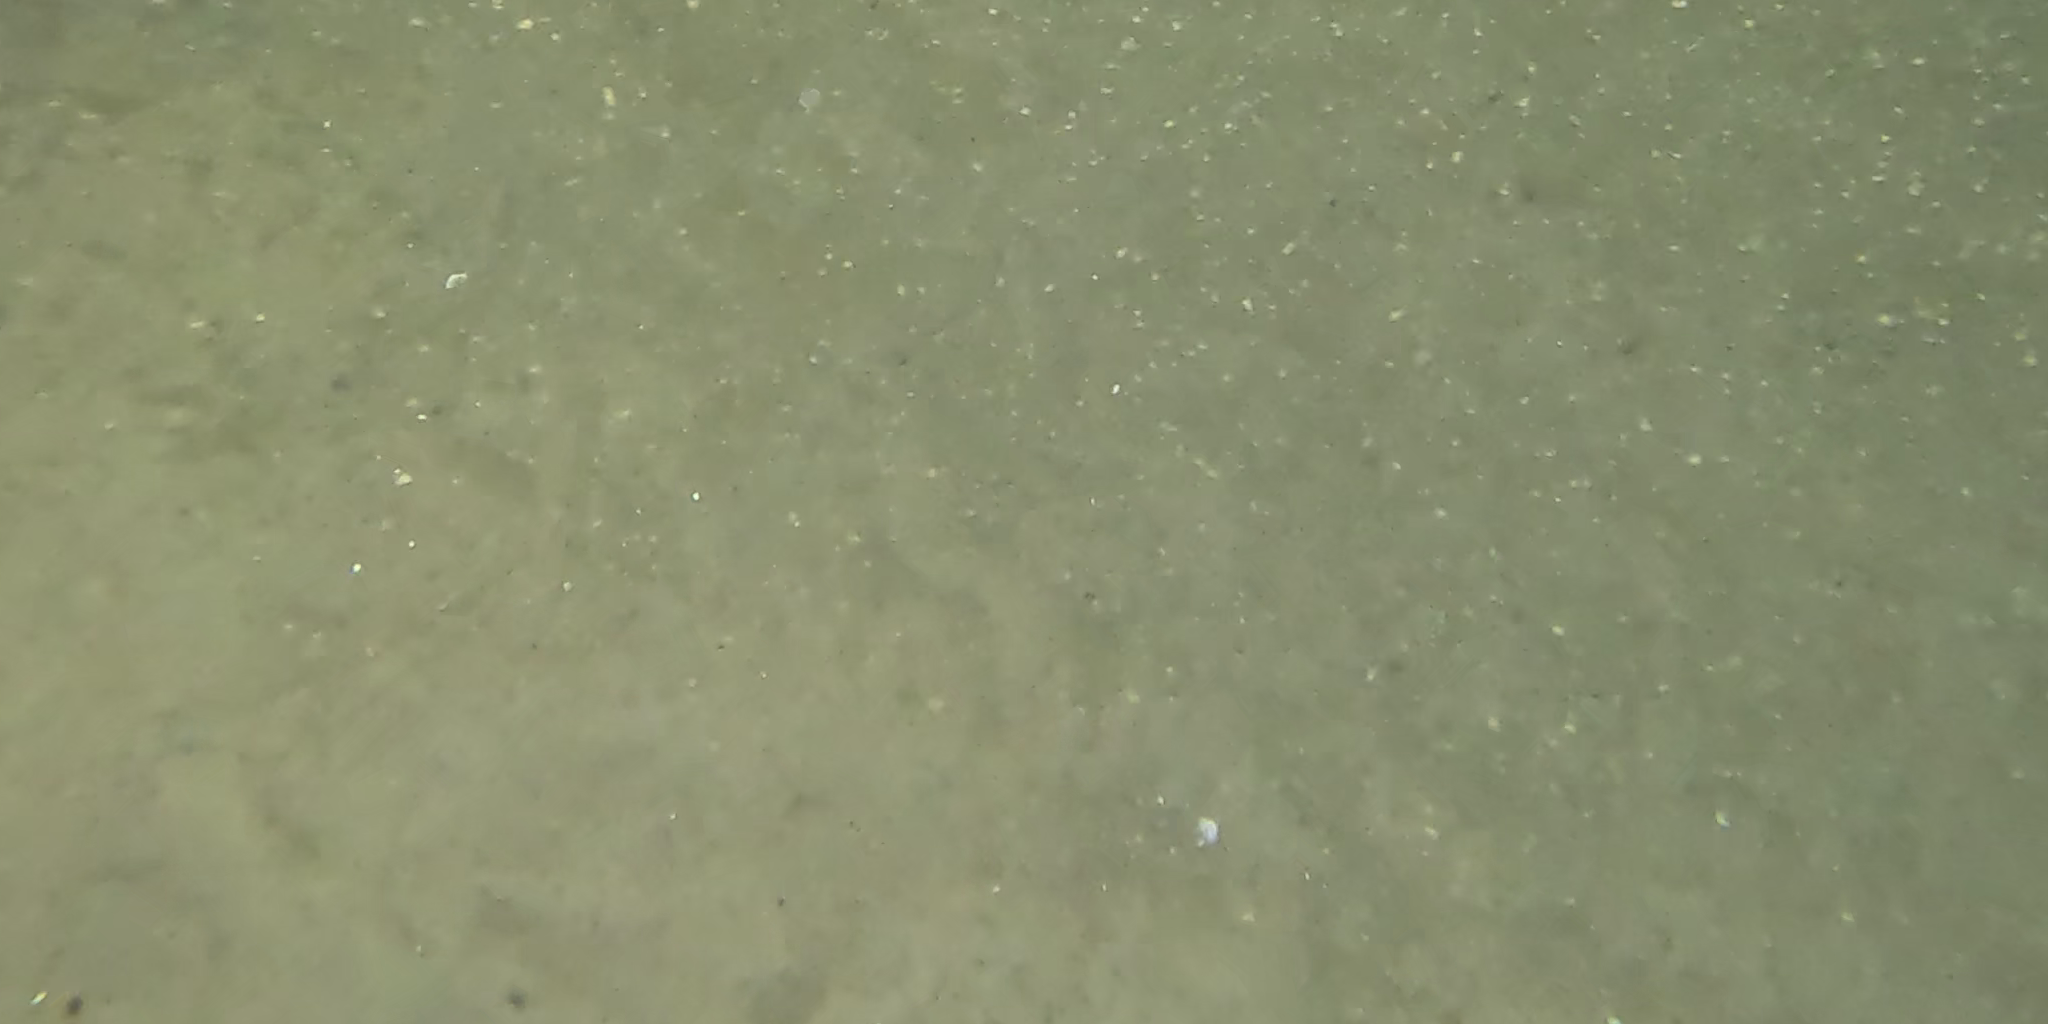
Seabed habitat: sand